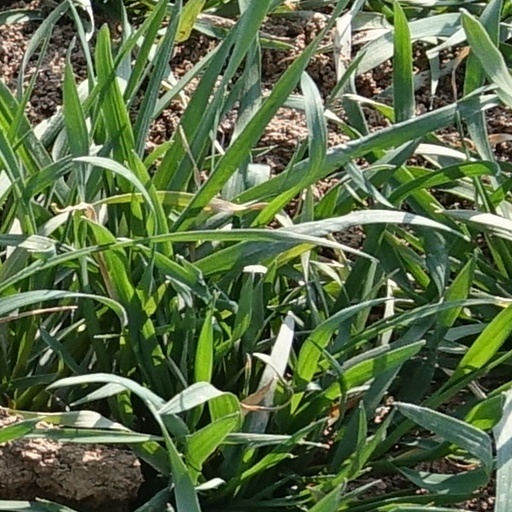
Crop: wheat